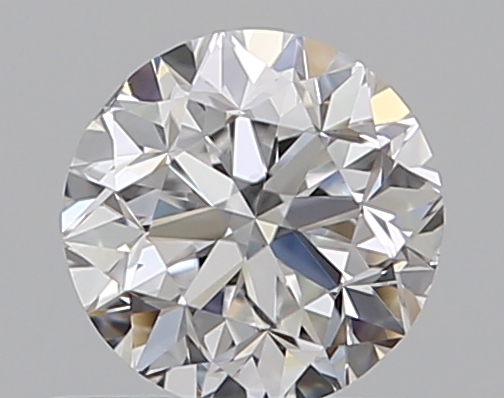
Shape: round
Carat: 0.5
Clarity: SI1
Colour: D
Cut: F
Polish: EX
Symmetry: VG
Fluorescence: F
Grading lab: GIA
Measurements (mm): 4.83 x 4.88 x 3.26